Daniel Pitt O'Brien

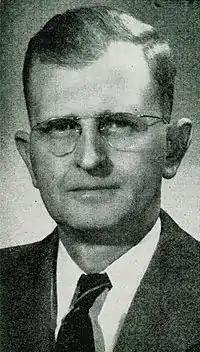
Daniel Pitt O'Brien.

Daniel Pitt O'Brien (August 31, 1900 – November 29, 1957) was Secretary of State of West Virginia 1948–1957.